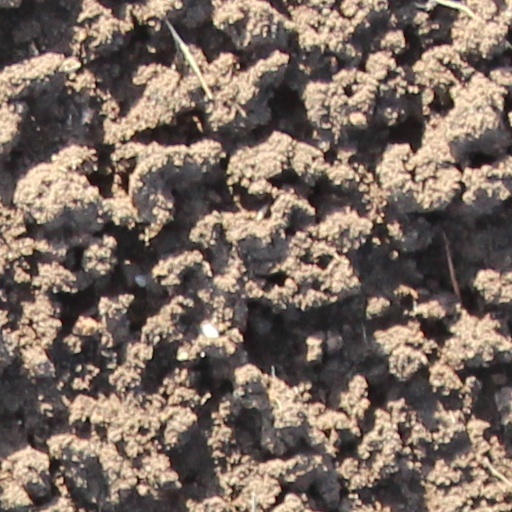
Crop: wheat